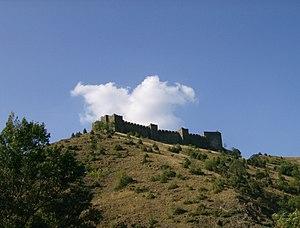
La forteresse de Maglič est située à Maglič, sur le territoire de la Ville de Kraljevo et dans le district de Raška, en Serbie. Elle est inscrite sur la liste des monuments culturels d'importance exceptionnelle de la République de Serbie.